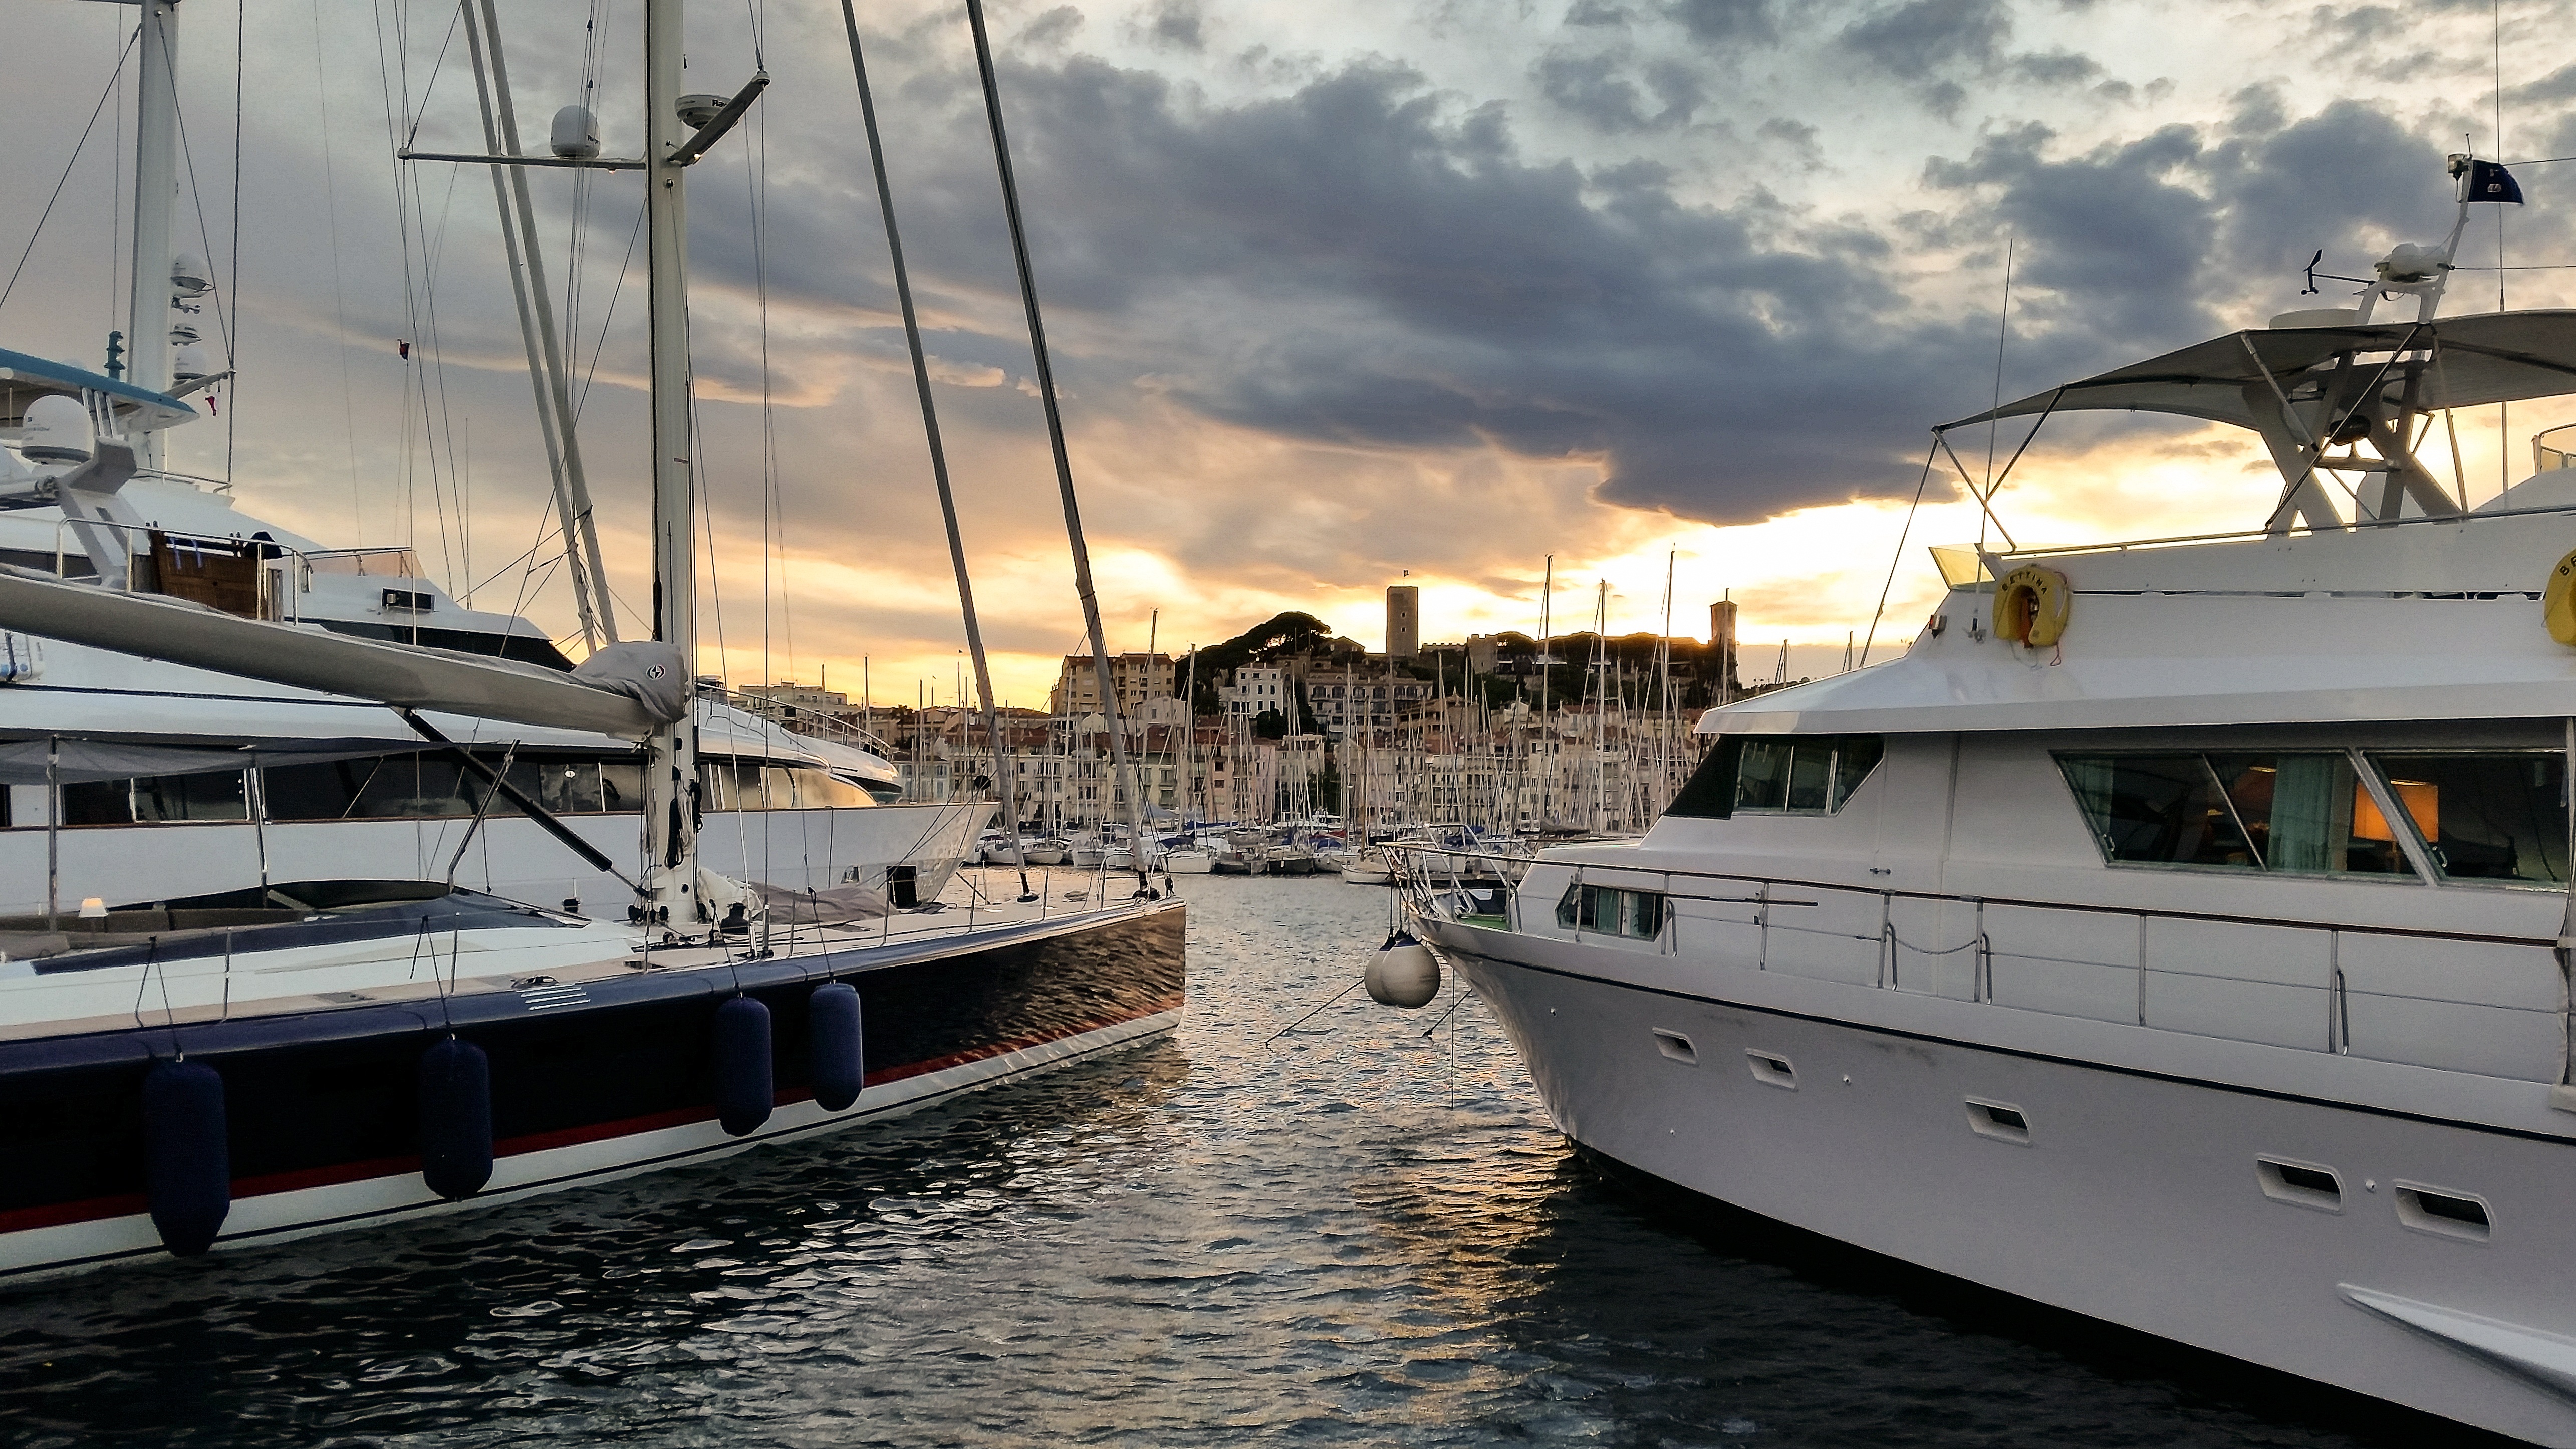
sea, dock, boat, ship, france, boot, evening, mediterranean, vehicle, yacht, harbor, marina, port, sailboat, old town, watercraft, port city, passenger ship, luxury yacht, cannes